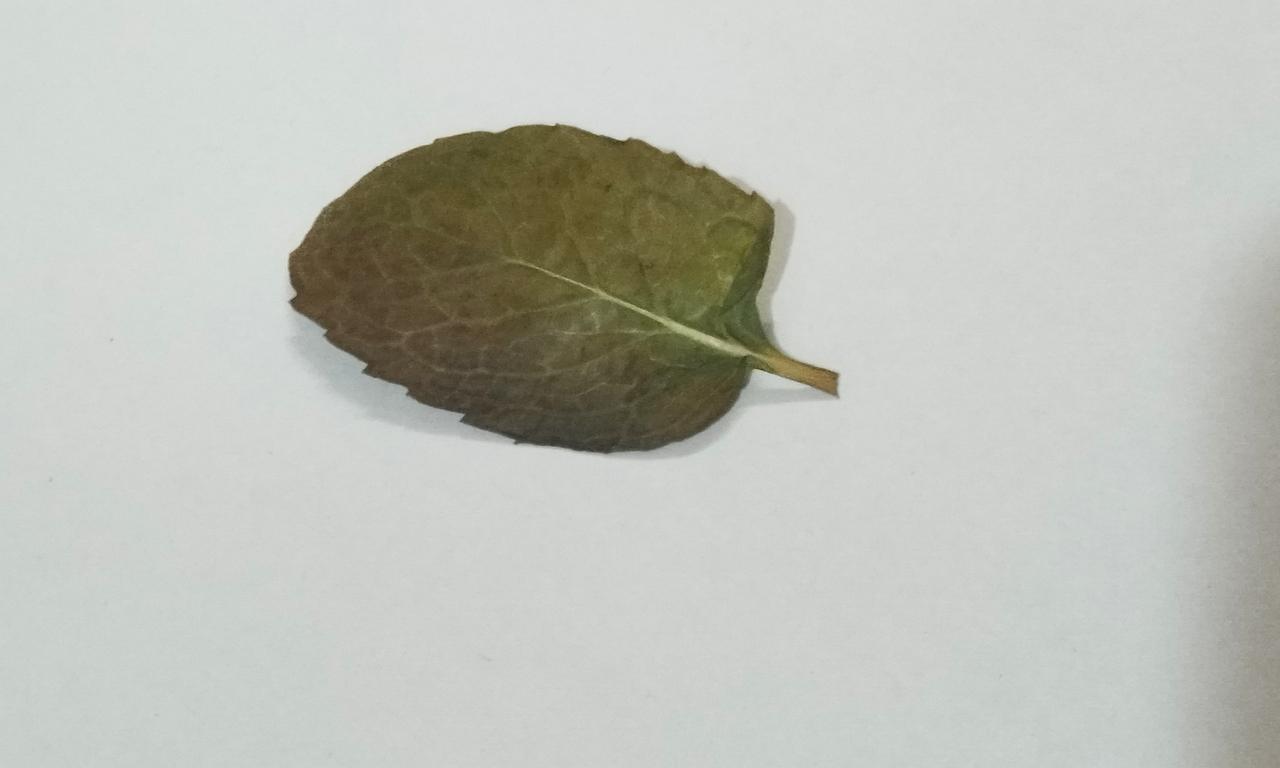
Label: Dried